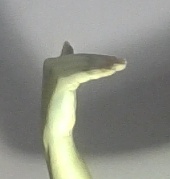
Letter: khaa